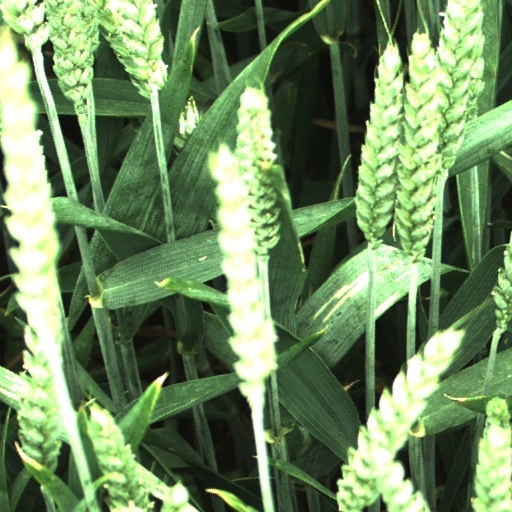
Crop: wheat